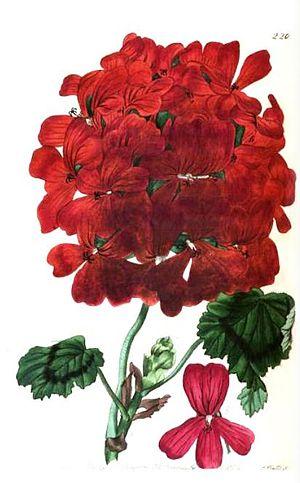
Pelargonium fothergilli, Fothergill's ciconium
Pelargonium ×hortorum ou Pelargonium groupe zonal est communément nommé géranium ou de manière plus précise géranium zoné. Il forme le groupe de cultivars de Pelargonium, aux feuilles marquées d'une zone annulaire brune et aux inflorescences en forme de grosses boules de fleurs serrées, généralement rouges, roses ou blancs. Ce sont les géraniums les plus communs des jardineries et des fleuristes, vendus en pots destinés aux bords des fenêtres et aux balcons ou plantés dans les plates-bandes.